Hildreth–Flanagan–Heierman House

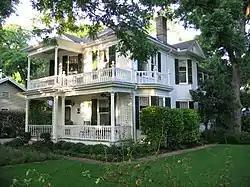

The Hildreth–Flanagan–Heierman House is a historic home in the Hyde Park historic district in Austin, Texas. It is also a part of the Shadow Lawn Historic District, a subdivision of the Hyde Park neighborhood designated by Hyde Park founder Monroe M. Shipe.